Zashiki Hakkei

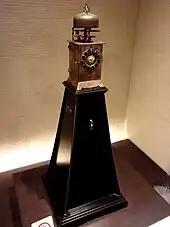
A 17th-century Japanese clock on a stand

The print depicts the proprietress of a bathhouse relaxing on the veranda outside the baths. A female servant attends to her while looking back at a Japanese clock inside. The indicates the evening hour, alluding to the evening gong, and sits upon a tall stand, alluding to the mountain Qingliang Temple sits upon.